Suwałki

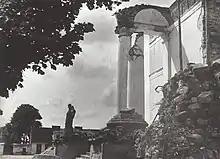
World War II destruction in Suwałki, although the destruction was quite minor

However, the growth of the village was fast and by 1700 it was split into Lesser and Greater Suwałki. The village was located almost exactly in the center of Camaldolese estates and lay on the main trade route linking Grodno and Merkinė with Königsberg.